Białystok-Krywlany Airfield

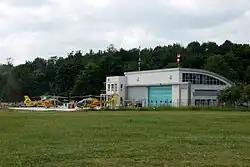
Podlaskie headquarters of the Air Rescue Service at the airfield

Białystok-Krywlany Airfield is a general aviation aerodrome in Białystok, Poland.